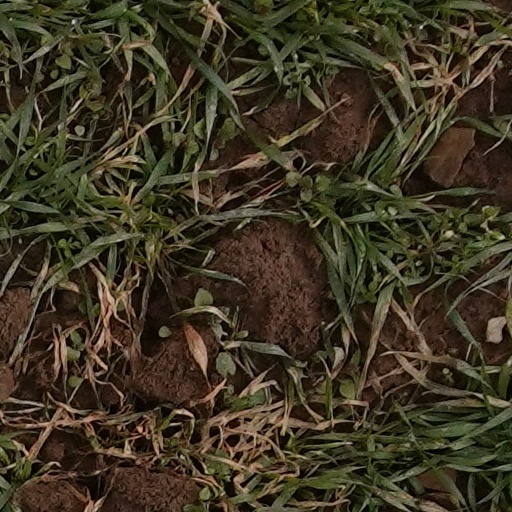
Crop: wheat